Lee Jae-ik

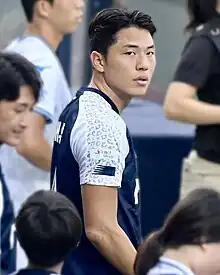
Lee with Seoul E-Land in 2023

Lee Jae-ik (born 21 May 1999) is a South Korean football defender who plays for Ulsan HD and the South Korea national team.